Brian Smith (Vermont politician)

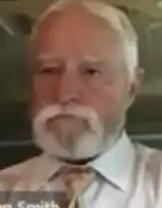
Smith in 2020

Brian Smith is an American politician who has served in the Vermont House of Representatives since 2017.